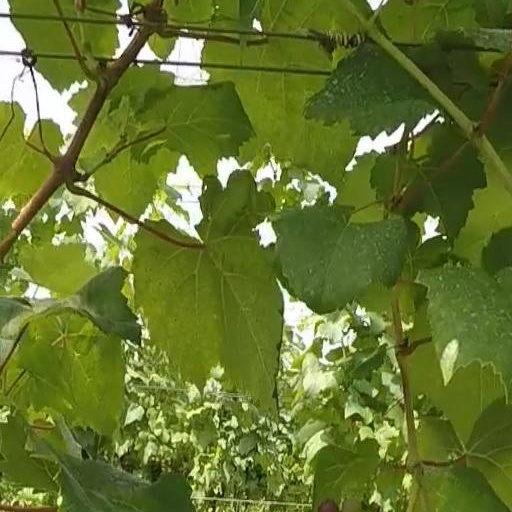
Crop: grape